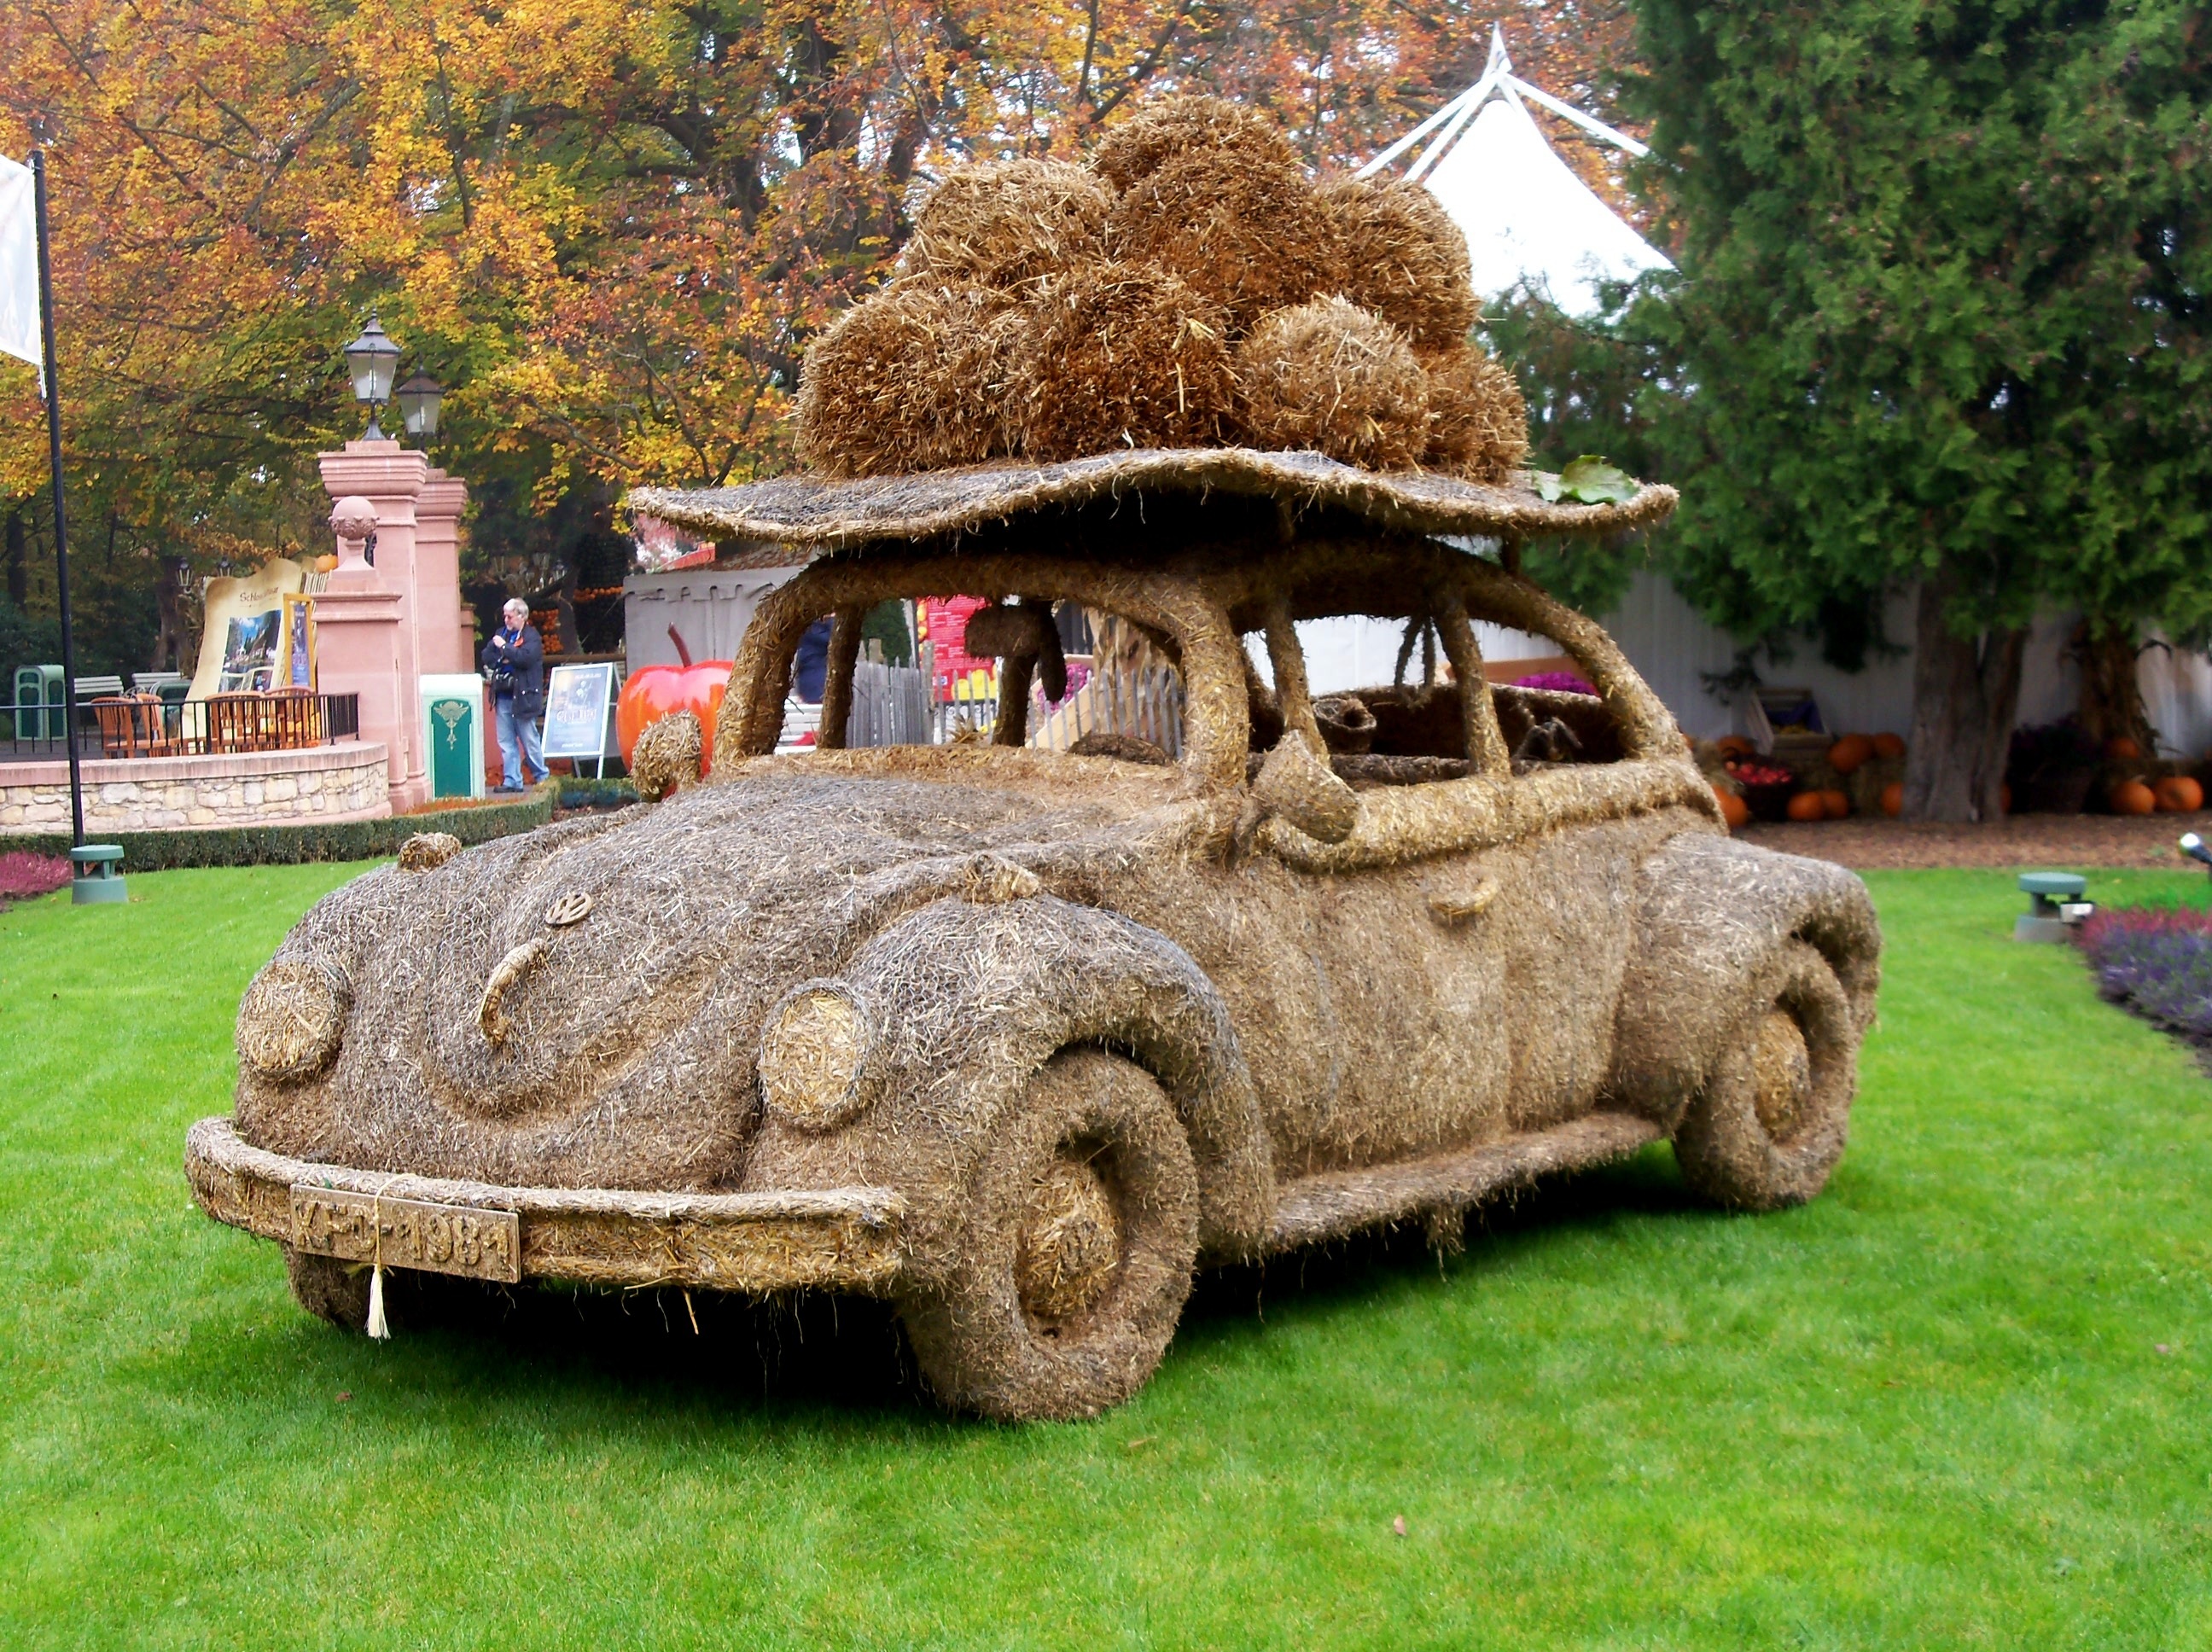
grass, car, lawn, vw, vehicle, autumn, pumpkin, halloween, auto, vintage car, vw beetle, beetle, antique car, city car, land vehicle, automobile make